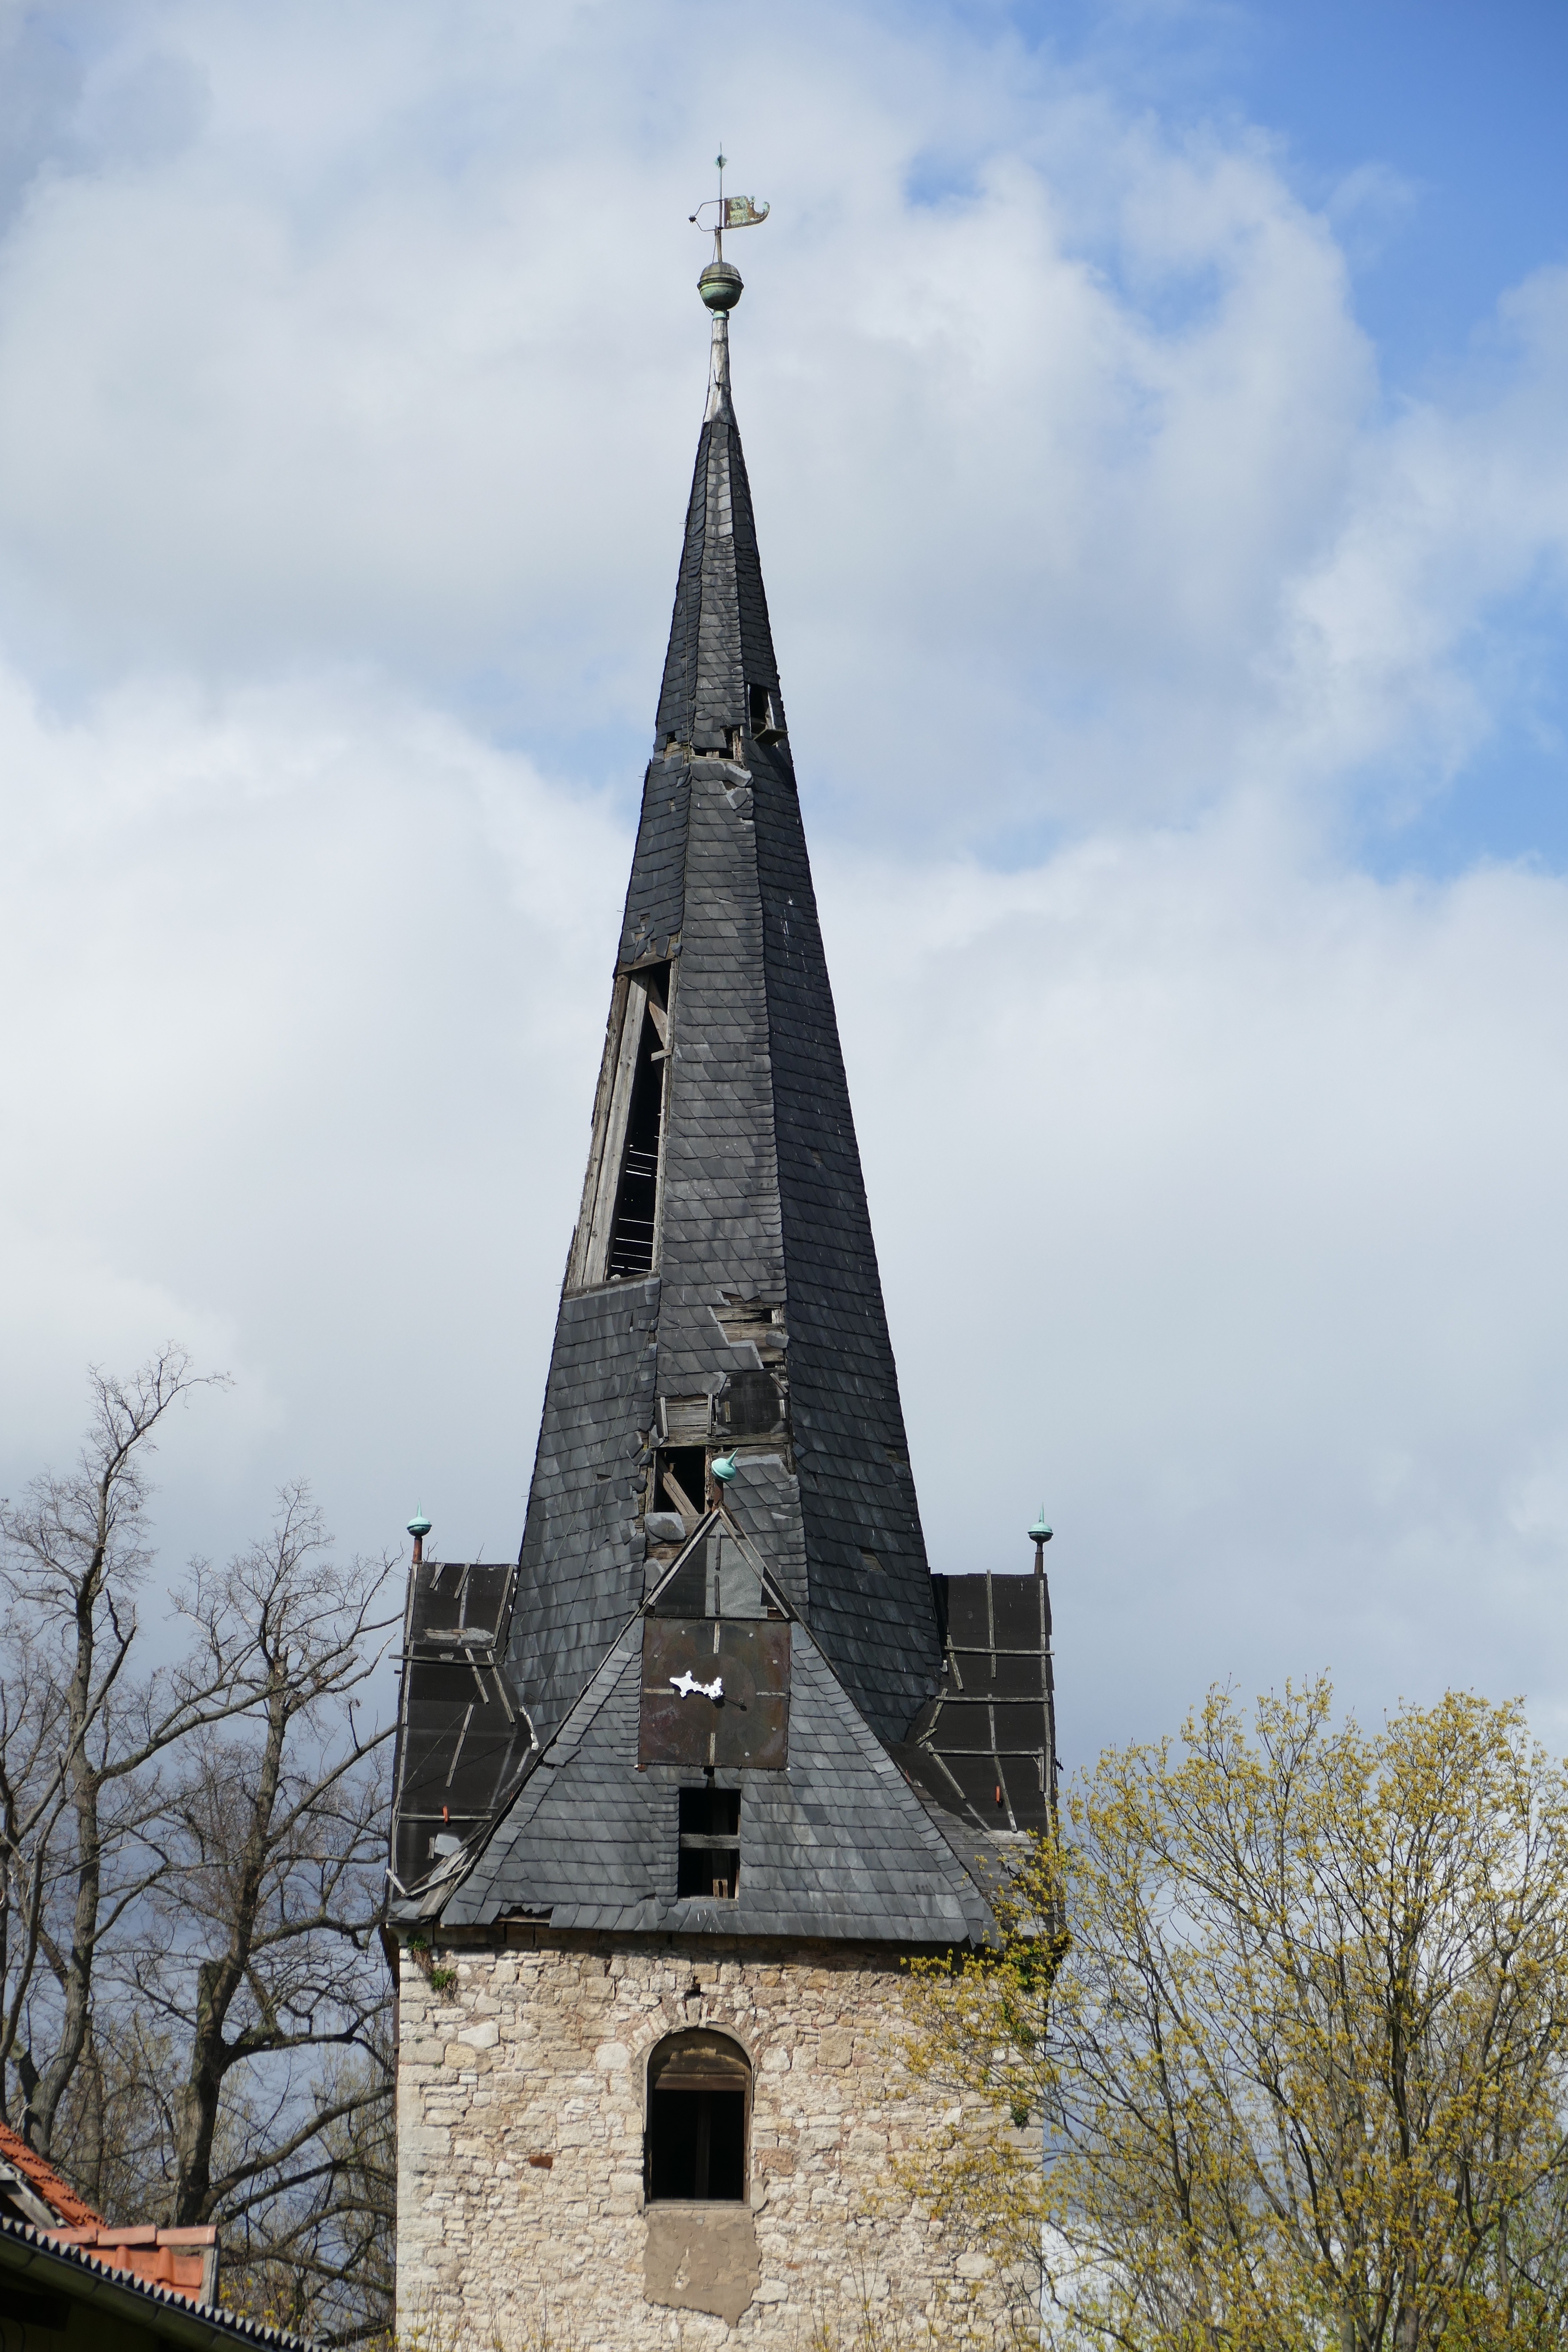
tree, cloud, sky, roof, building, chateau, monument, tower, facade, blue, church, chapel, ruin, place of worship, destroyed, bell tower, old house, clouds, cool image, spire, steeple, dilapidated, cool photo, leave, historic site